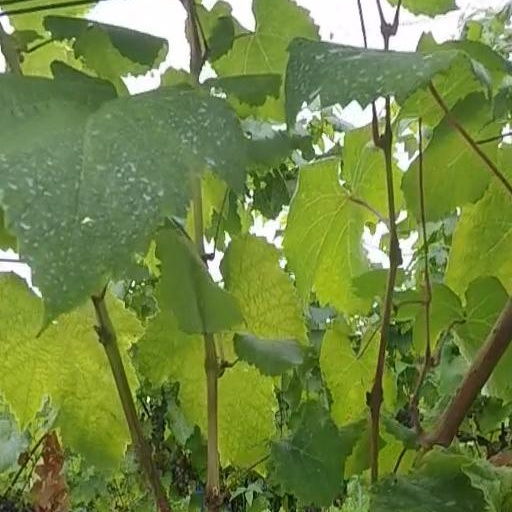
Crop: grape